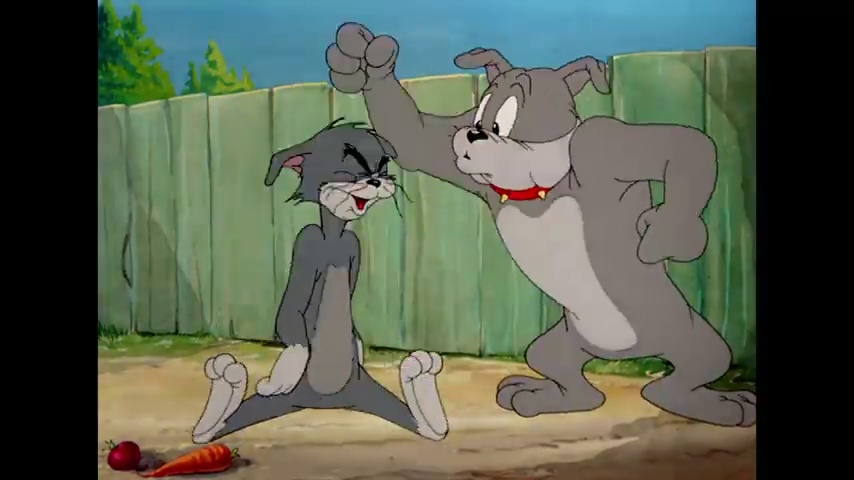
Portrait style: Cartoon Portrait